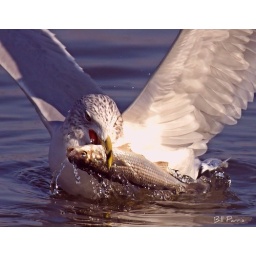
Watching these gulls diving in the water and coming up with fish was pretty awesome